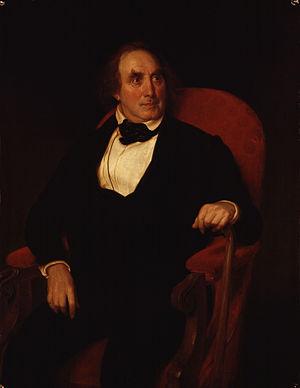
James Sheridan Knowles est un dramaturge et acteur irlandais.